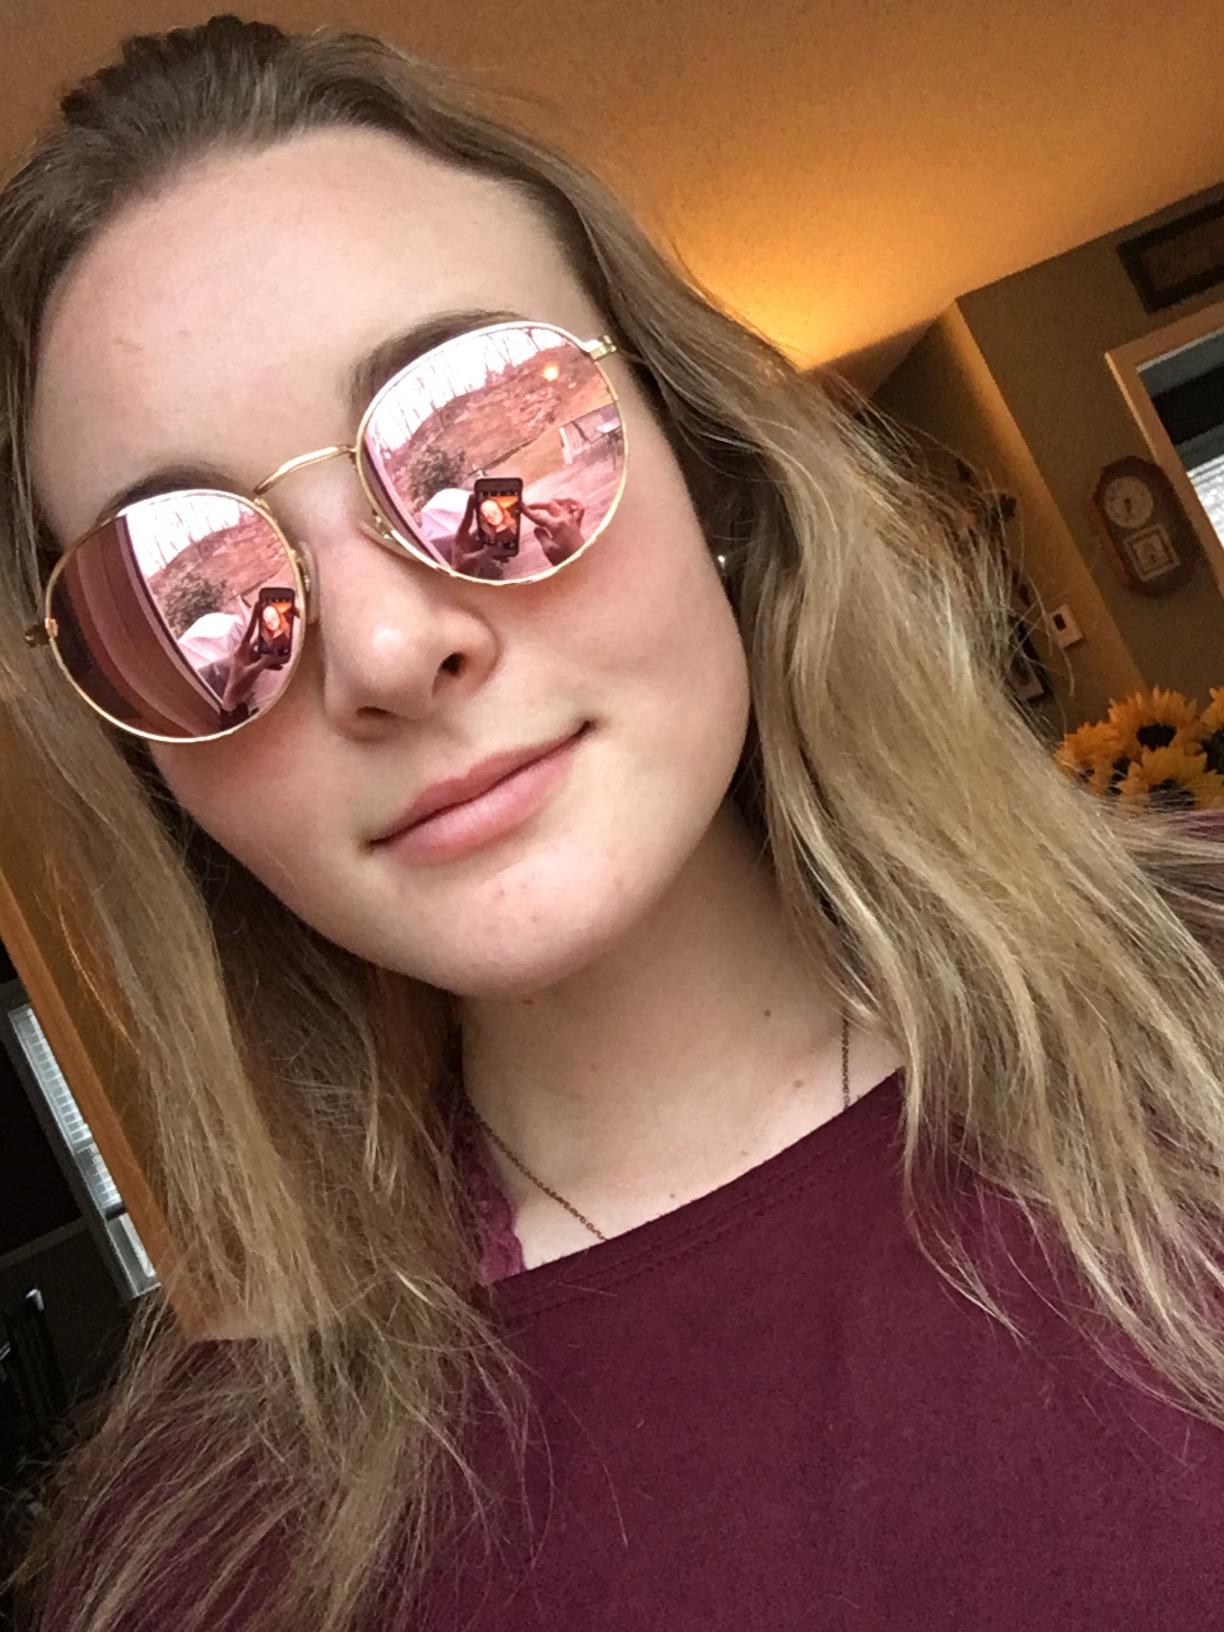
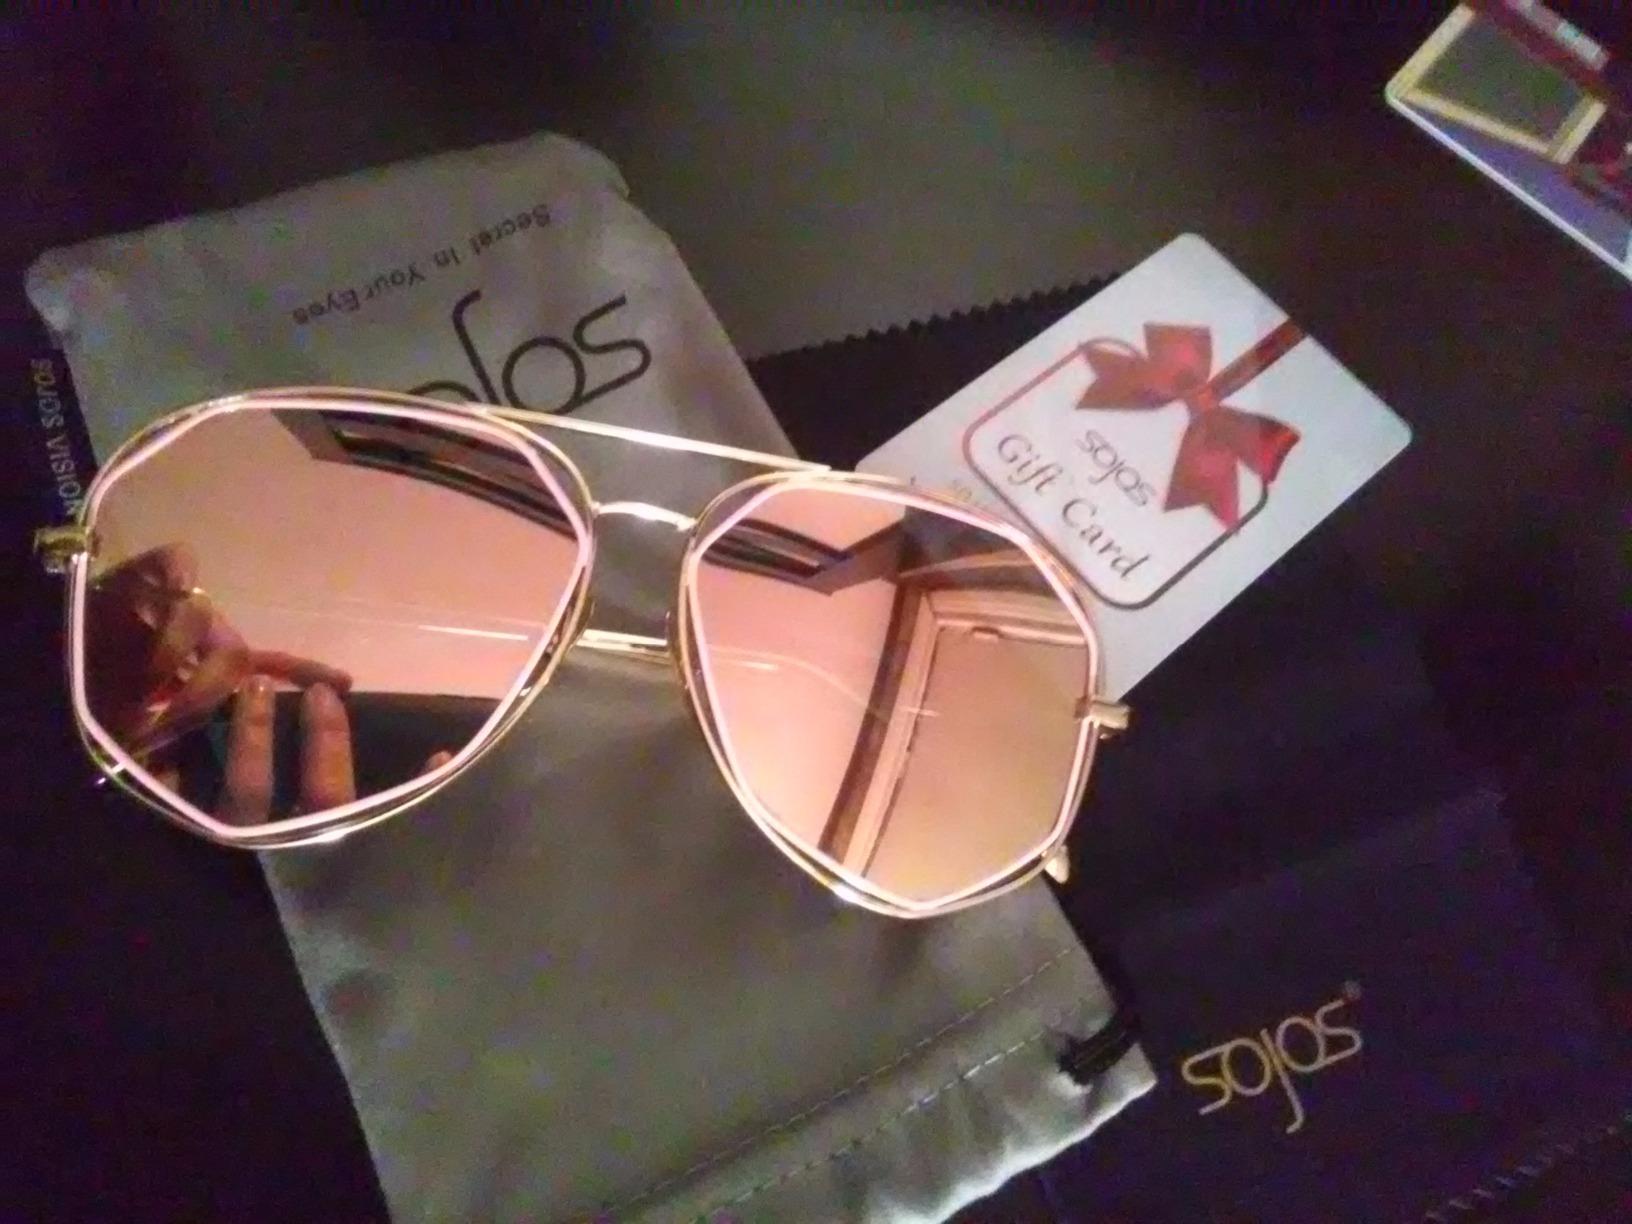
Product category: accessories_sunglasses
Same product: no